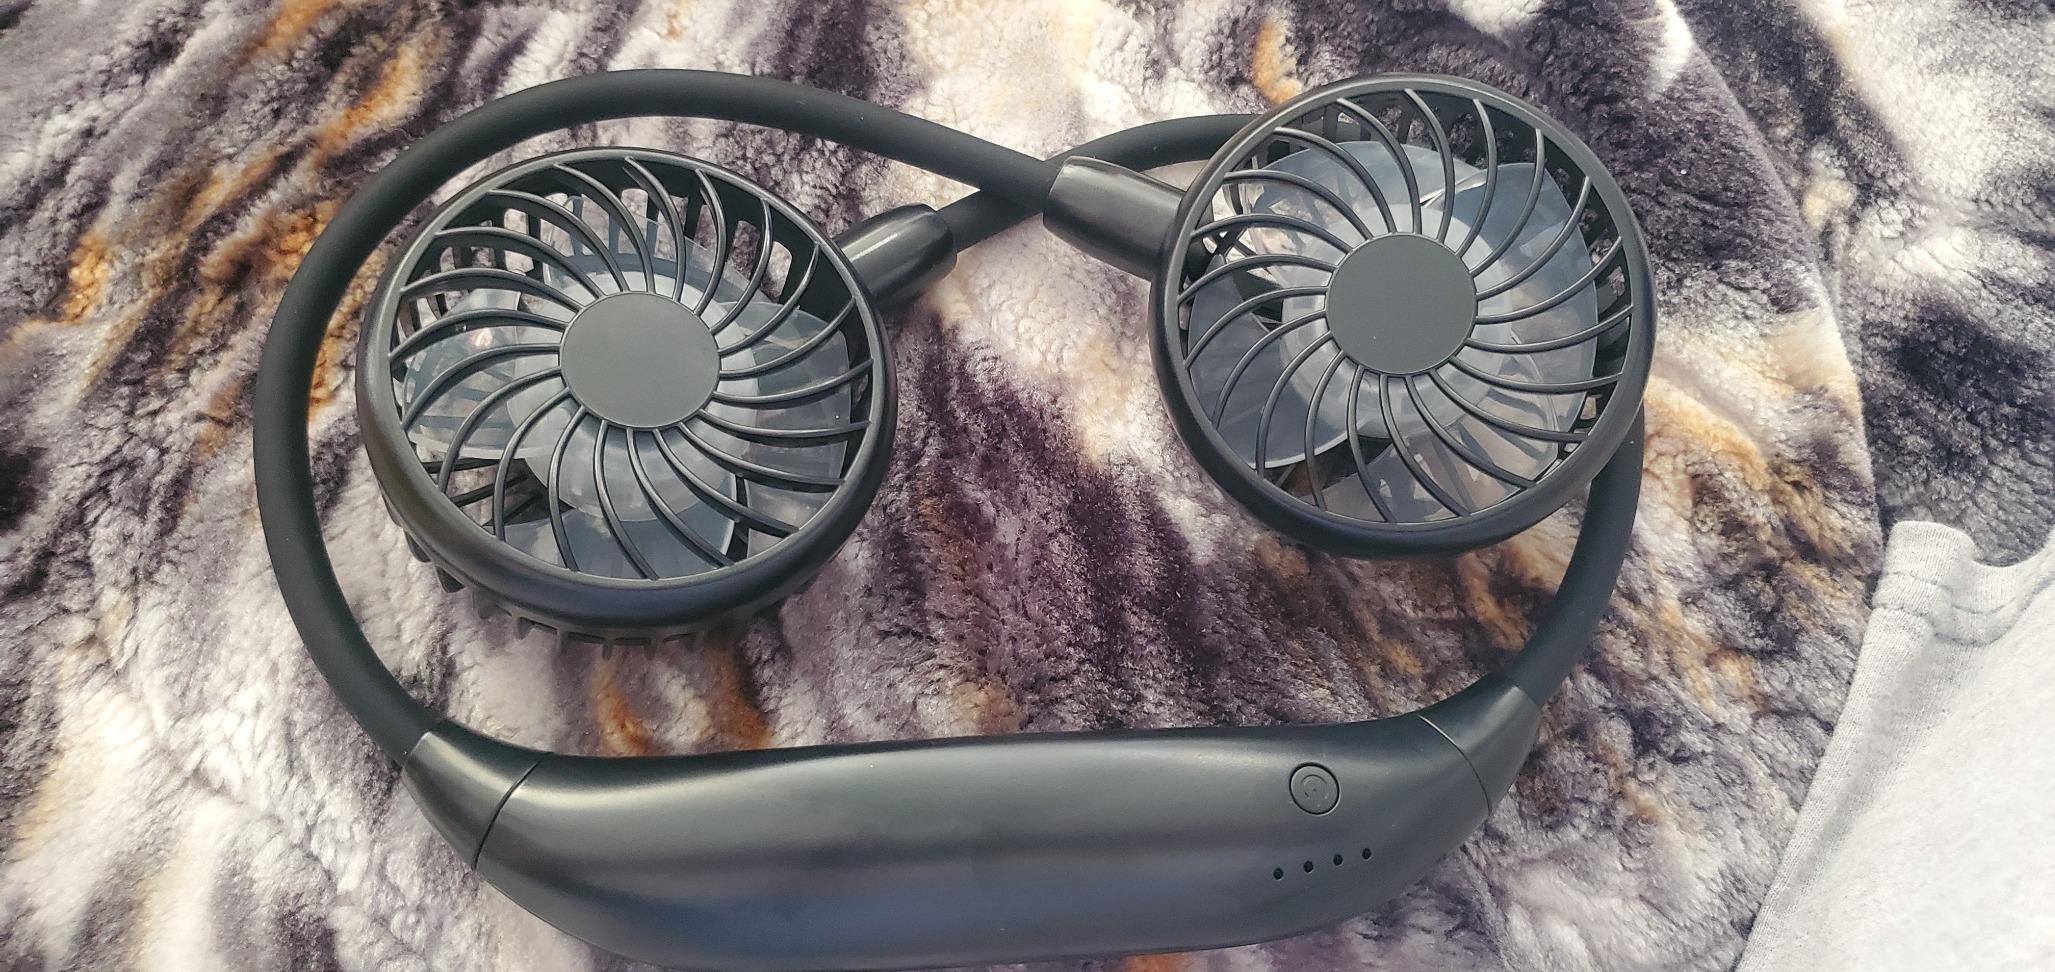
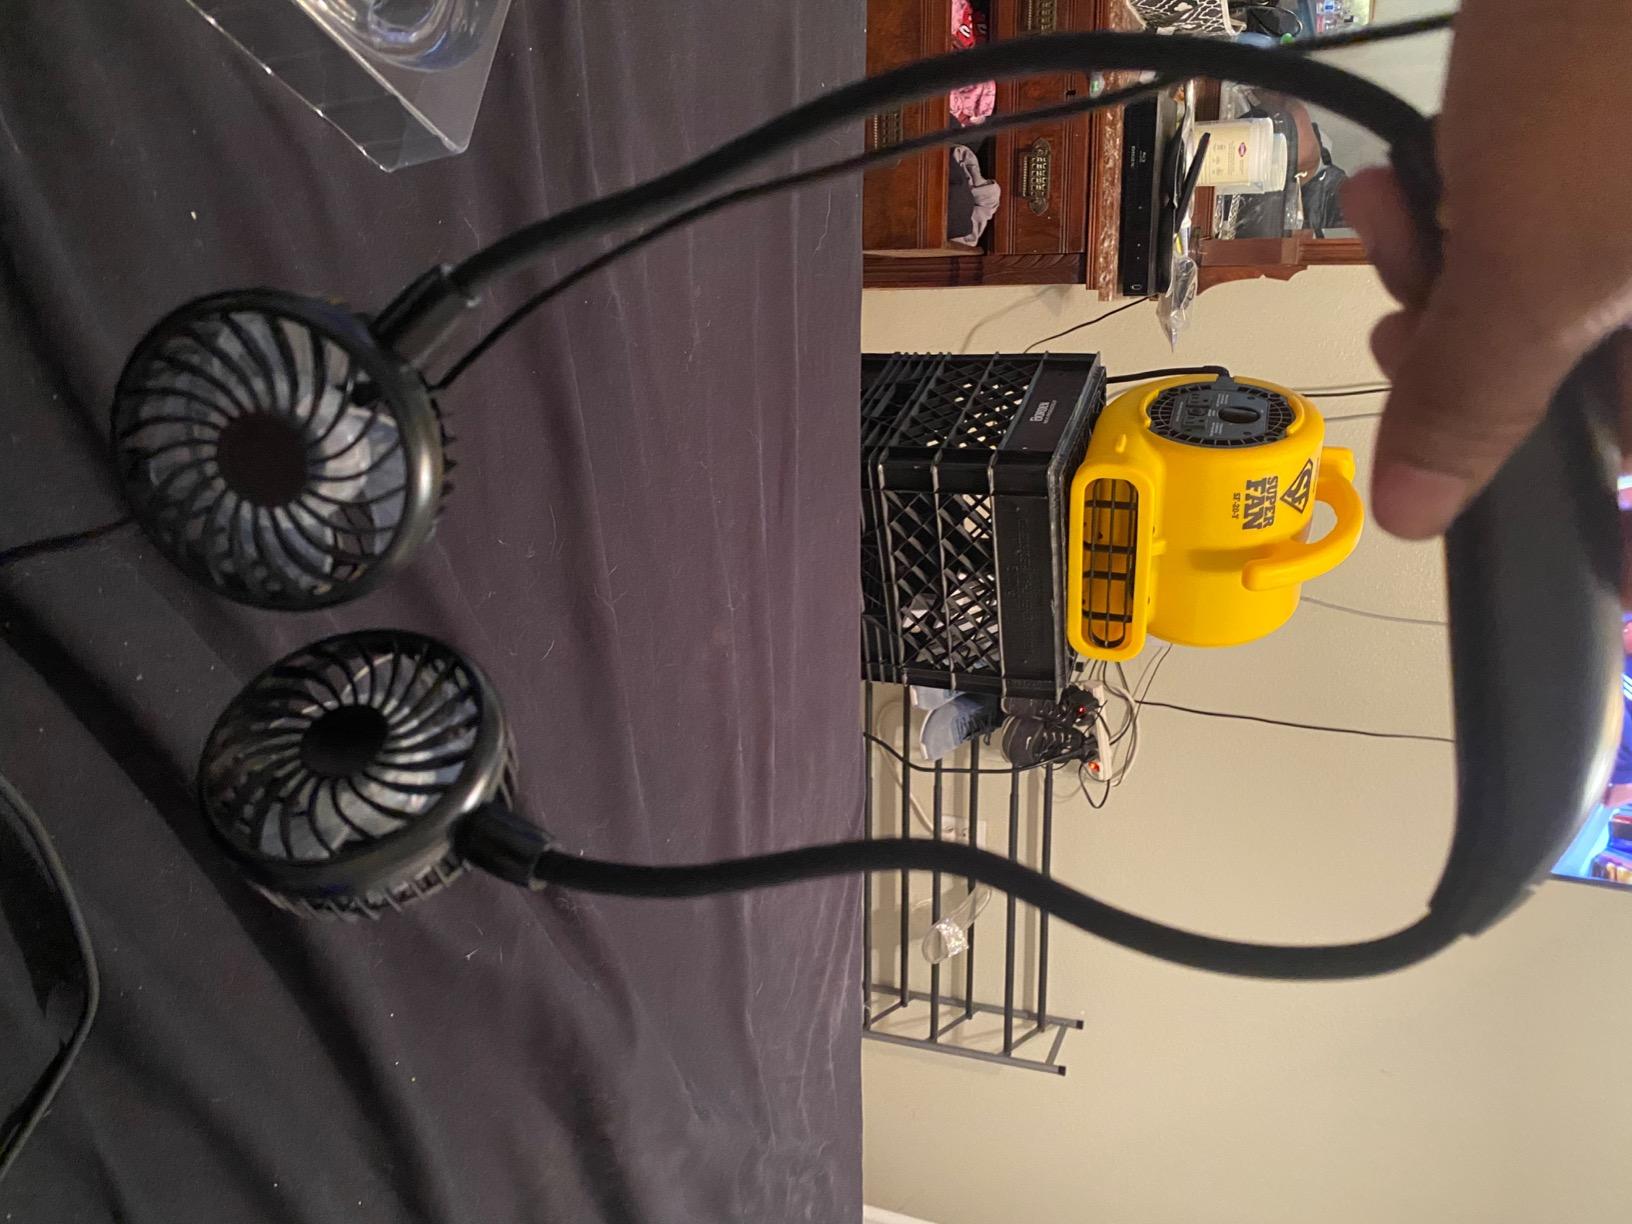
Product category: fan
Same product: yes